White Mountain Wilderness

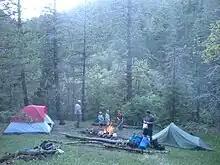
Campers in White Mountain Wilderness

While there are no developed facilities within the Wilderness, the area is open to hiking, backpacking, horse-back riding, and primitive “Leave No Trace” camping. For hikers and riders the Wilderness contains a developed trail system of nearly two dozen maintained trails ranging in length from 0.8 miles to 20 miles and rated from easy to difficult. The area’s longest trail, the 20-mile long Crest Trail (T25), runs across much of the eastern end of the Wilderness and crosses a number of smaller trails, including the Big Bonito Trail (T36), the Scenic Trail (T15), and the Three Rivers Trail (T44).